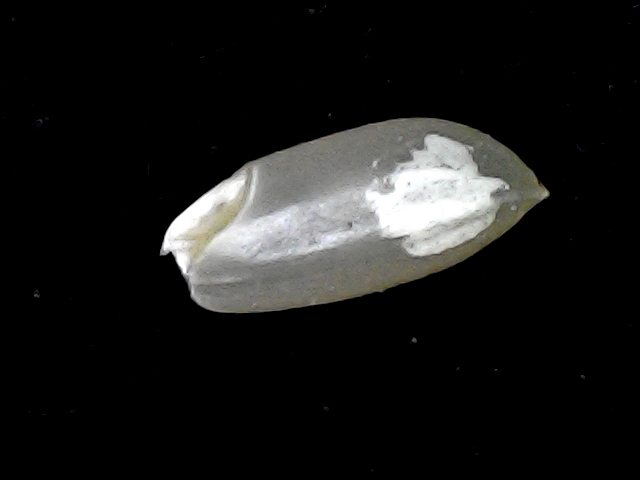
Rice variety: BD39